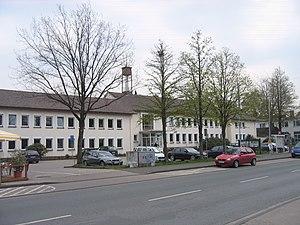
Spenge, arrondissement de Herford, Rhénanie-du-Nord-Westphalie, Allemagne. العربية